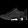
Label: Sneaker